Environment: real
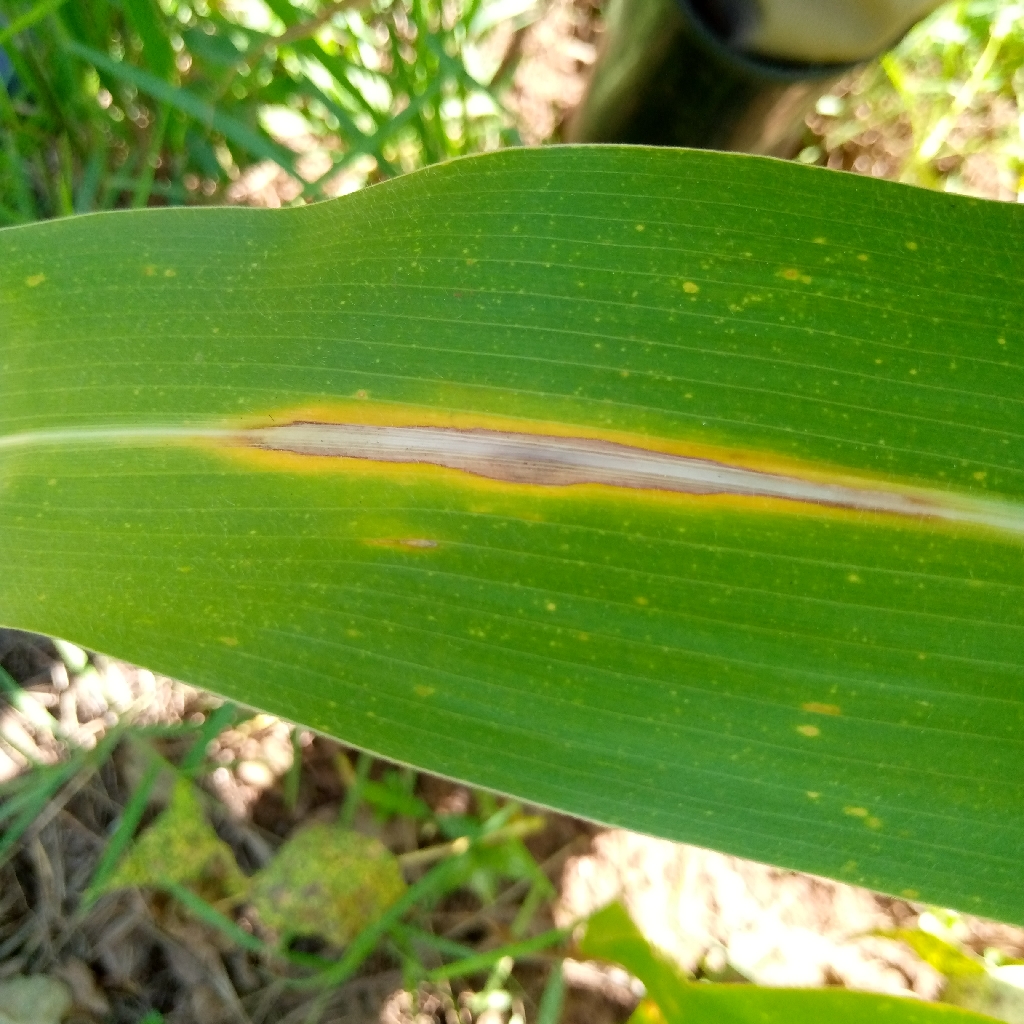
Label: northern_corn_leaf_blight